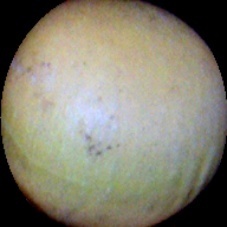
Label: Immature